Upper Brandon Plantation

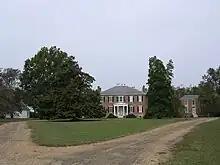
Upper Brandon Plantation, 2003

Upper Brandon plantation was part of a 1616 original land patent of 5,000 acres granted to Captain John Martin, one of the founders of Jamestown. Richard Quiney, the brother of the son-in-law of William Shakespeare, purchased the property from Martin's grandson and shared ownership with John Sadler (and possibly with William Barker).1 For almost 100 years, these men or their heirs were absentee owners who bought an additional 2,000 acres. Benjamin Harrison II of Wakefield purchased the land prior to his death in 1712.